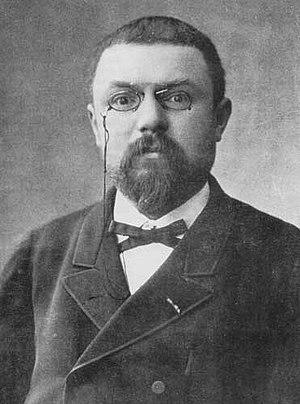
La Société astronomique de France ou SAF est une association régie par la loi du 1ᵉʳ juillet 1901. Fondée par Camille Flammarion en 1887, son but est de promouvoir le développement et la pratique de l'astronomie. Elle est reconnue d'utilité publique depuis le 4 avril 1897.
Henri Poincaré, l'œuvre scientifique, l'œuvre philosophique est un recueil d'essais de 265 pages sur la vie et l'œuvre du mathématicien Henri Poincaré, édité en 1914 par la librairie Félix Alcan. Il contient une préface d'Émile Borel, quatre essais écrits par les mathématiciens Vito Volterra et Jacques Hadamard, le physicien Paul Langevin et le philosophe des sciences Pierre Boutroux, et enfin un curriculum vitæ d'Henri Poincaré en guise de postface.
L'astronome français Urbain Le Verrier est nommé à la direction de l'Observatoire de Paris.
La Notice sur les travaux scientifiques d'Henri Poincaré a été écrite par Henri Poincaré en 1886. Elle regroupe les fonctions et titres de l'auteur, la liste de ses publications jusqu'à cette période ainsi qu'un résumé de ses travaux en mathématiques et en physique mathématique jusqu'à cette période. Elle comprend 75 pages et a été éditée par Gauthier-Villars. Elle n'a pas été rééditée mais peut être trouvée en format numérique. Voici son contenu :
Décembre